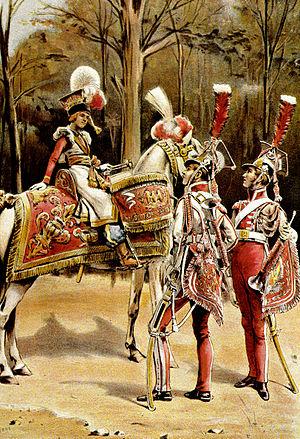
Timbalier et trompettes du régiment des chevau-légers lanciers polonais de la Garde impériale en grande tenue.
Le 1ᵉʳ régiment de chevau-légers lanciers polonais est une unité de cavalerie légère de la Garde impériale, créée par Napoléon Iᵉʳ et en service dans la Grande Armée de 1807 à 1815. Avec un effectif théorique de 1 000 cavaliers et 32 hommes d'état-major, c'est le quatrième régiment de cavalerie intégré à la Garde.
Les musiciens de la Garde Impériale sont les instrumentistes affectés aux régiments d'infanterie, de cavalerie, d'artillerie et autres corps faisant partie de la Garde impériale de Napoléon Iᵉʳ dont ils constituent les « musiques ».
Bronisław Gembarzewski est un colonel du génie militaire, peintre de bataille, historien militaire et directeur du Musée national de Varsovie et du Musée de l'Armée polonaise, né le 30 mai 1872 à Saint-Pétersbourg et mort le 11 décembre 1941 à Varsovie.